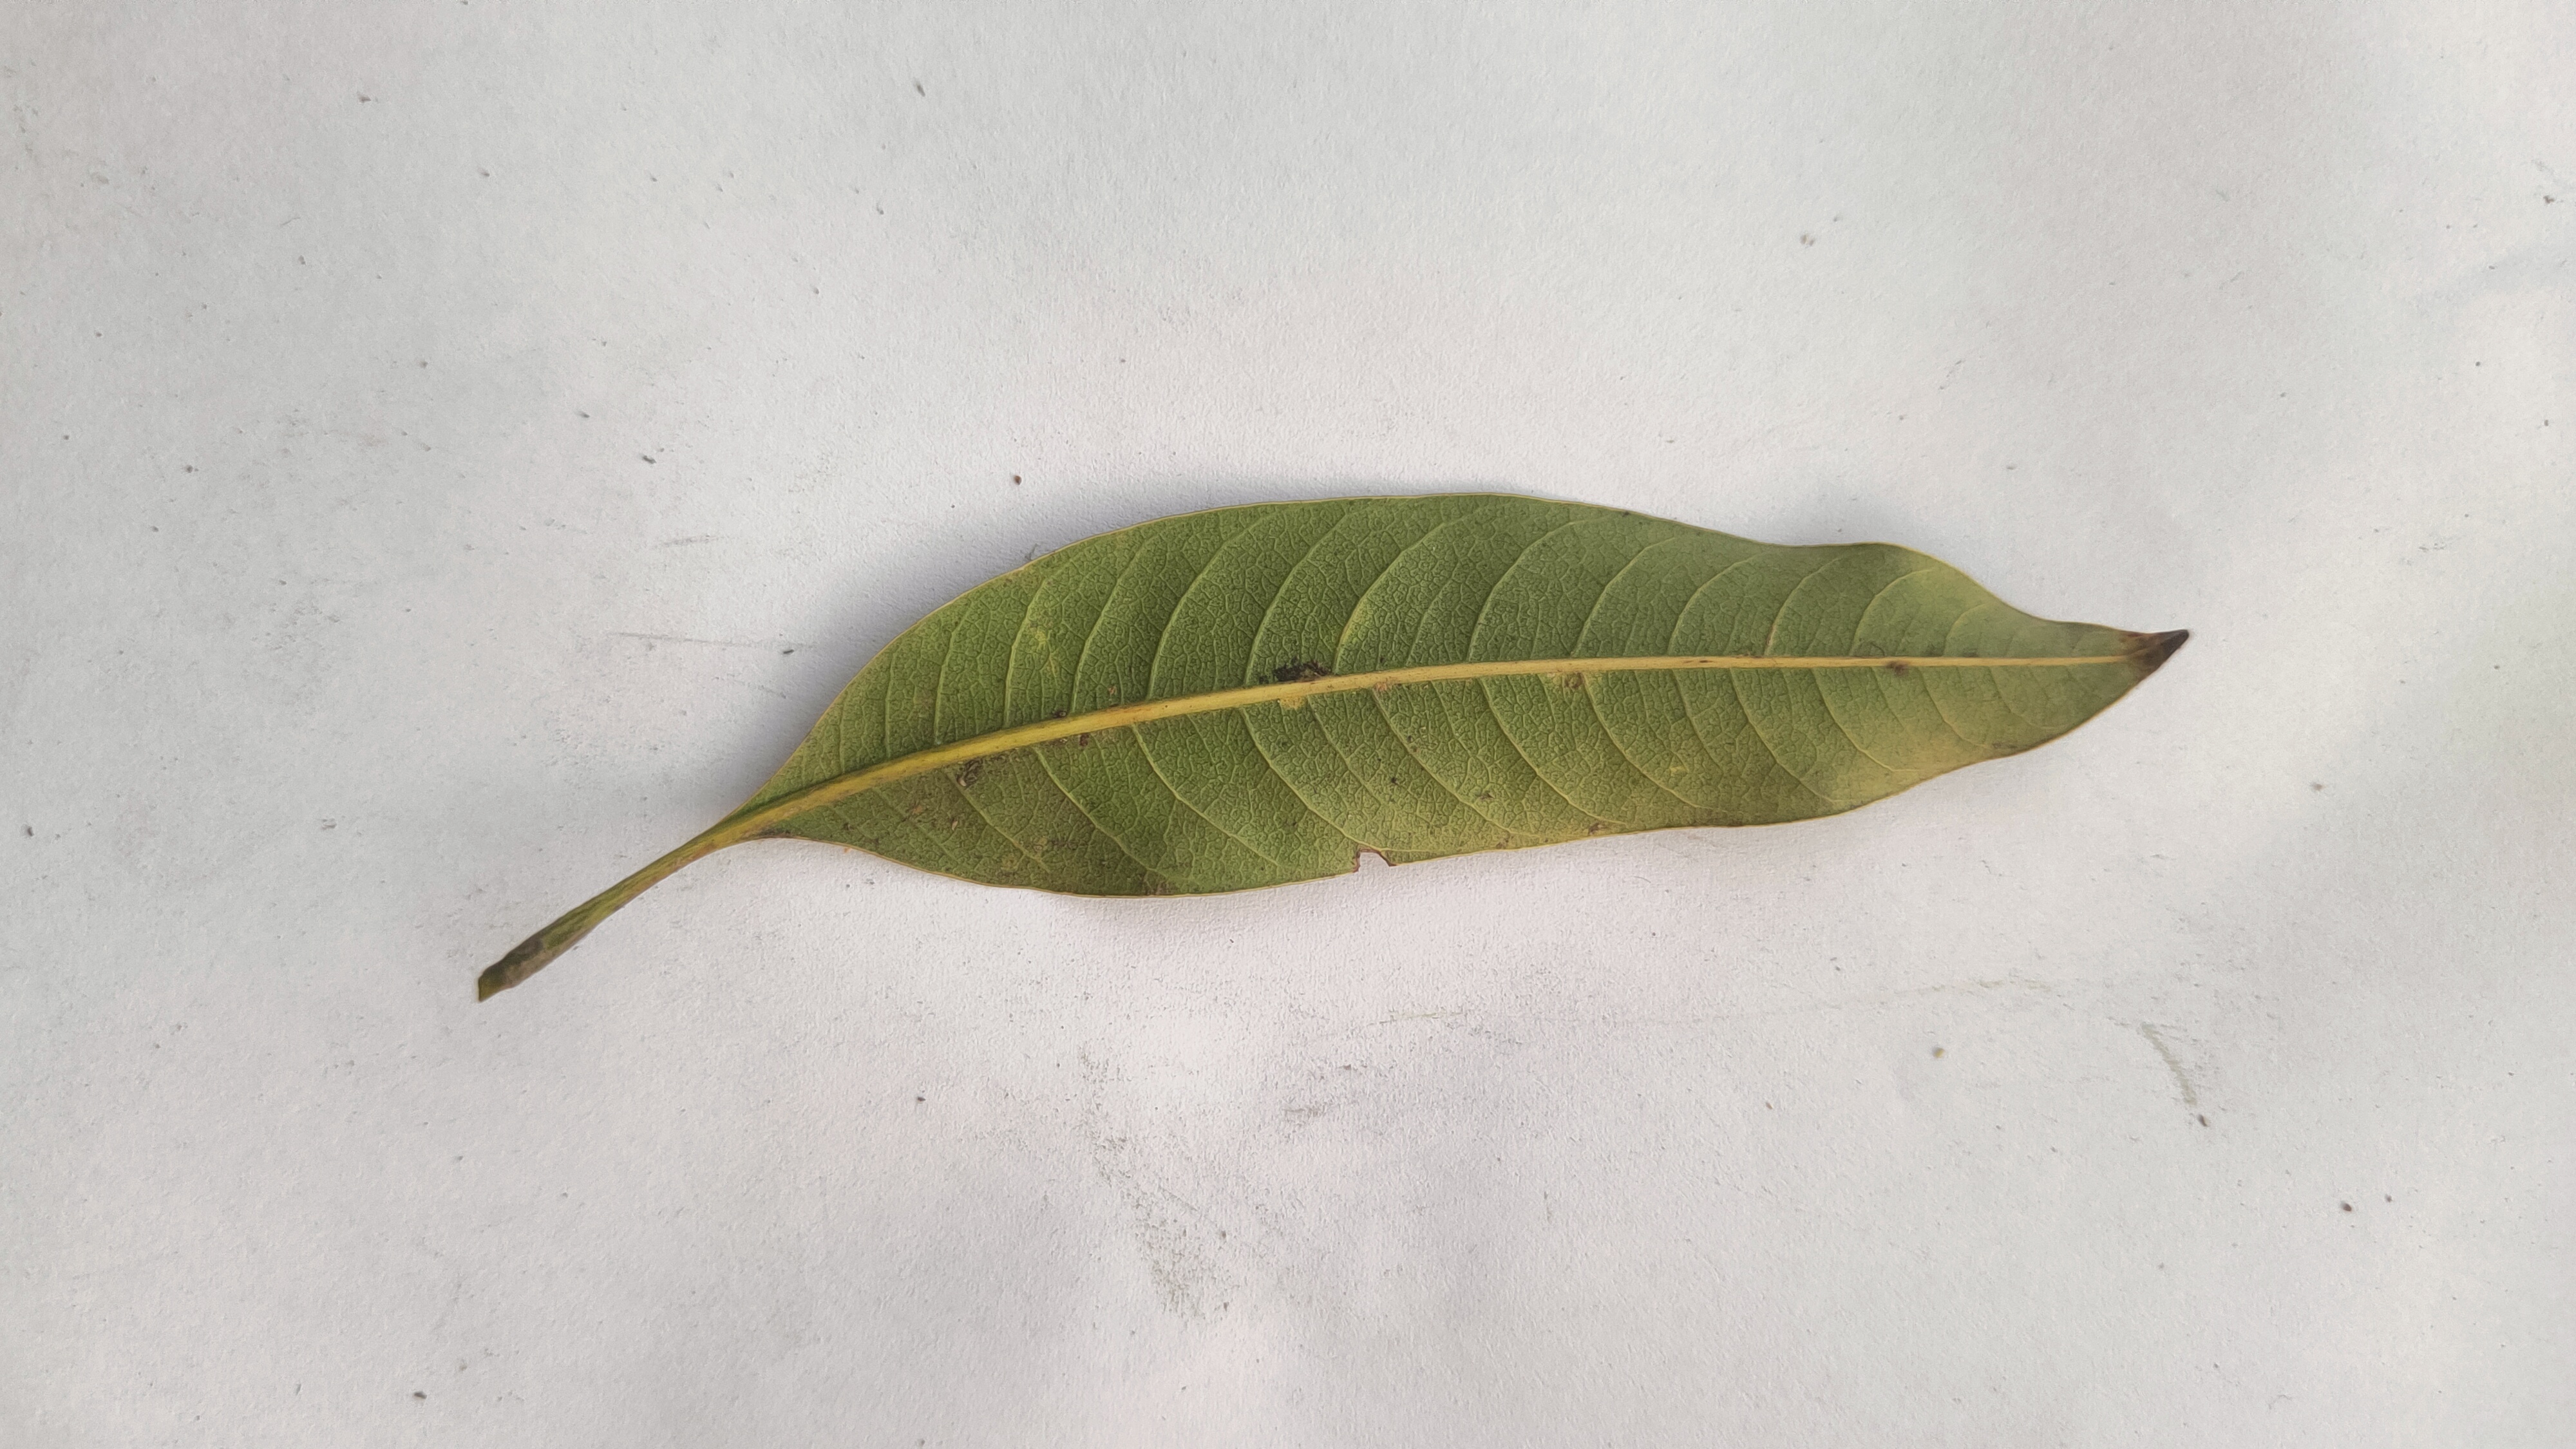
Leaf variety: Mango